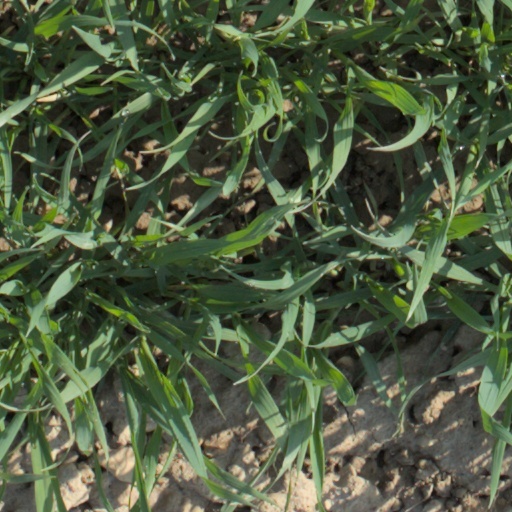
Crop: wheat